2022 World Women's Snooker Championship

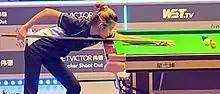
Nutcharut Wongharuthai won her first women's world title

The final, contested as the best of 11 frames between Thai player Nutcharut Wongharuthai and Belgian player Wendy Jans, lasted five hours and 40 minutes. Although Wongharuthai took an initial 2–1 lead, Jans then won four of the next five frames to lead 5–3, also contributing the final's highest break of 84 in the fourth frame. Wongharuthai later stated: "When I was 5–3 behind I thought that I had lost, and I really just started to play for fun because I was too tense. Luckily, it worked." Wongharuthai won the next two frames to level the scores at 5–5. Requiring a snooker in the decider with only the colours remaining, Jans potted the yellow and green before obtaining four foul points when Wongharuthai failed to escape from a snooker on the brown. Jans then potted the brown, blue, and pink, but missed a long black into the yellow pocket, leaving it over the middle. Wongharuthai potted the black to clinch the title.